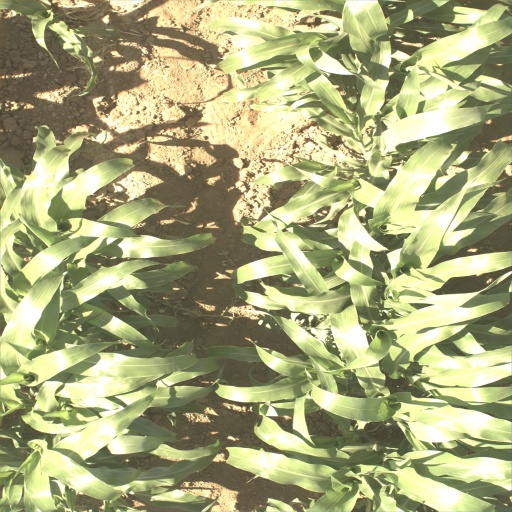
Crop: sorghum